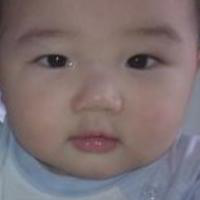
Age group: age 01-10